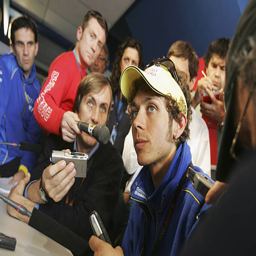
motorcycle racer and the team attends a press conference after a qualifying session .